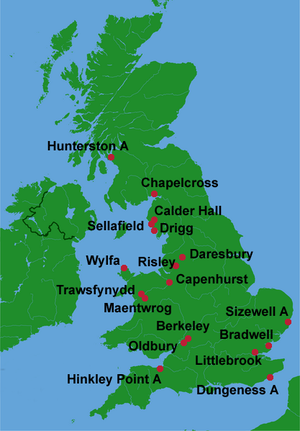
British Nuclear Fuels Limited ou BNFL était une entreprise productrice d'électricité britannique fondée en 1971 à partir de la division production de l'Autorité britannique de l'énergie atomique. Elle exploitait des centrales nucléaires pour produire et vendre de l'électricité. Cette société produisait et transportait du combustible nucléaire, retraitait le combustible usé, gérait les déchets radioactifs et le démantèlement des centrales nucléaires et autres équipements similaires.